Hands Up (serial)

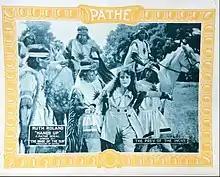
Lobby card for episode 1-"The Bride of the Sun"

Like many American films of the time, the film serial "Hands Up" was subject to restrictions and cuts by city and state film censorship boards. The Chicago Board of Censors required a cut in Chapter 1, Reel 3, of the slugging of a man; in Chapter 2, Reel 4, slugging man; in Chapter 3, Reel 1, Indian slugging man, masked man shooting Indian at barred window, Reel 2, shooting scene in which man falls, taking belt from ground, near view of man aiming gun at horseman and his falling off horse; Chapter 5, Reel 1, the two intertitles "I won her fair. She belongs to me now" and "She's mine again", the stabbing of the man, two scenes of Indian bending young woman back on table, Reel 2, slugging the engineer; Chapter 6, Reel 1, binding an Indian woman to telegraph pole and the young woman sitting on a bar; Chapter 8, Reel 1, slugging the man in the cabin, Reel 2, stabbing the man, binding the young woman, two scenes of tying the woman to the horse, and two scenes of dragging the woman; Chapter 9, Reel 1, first hula dance scene, young woman sitting at bar, young woman at table with arm around Mexican man's neck, four saloon fight scenes, Reel 2, first and third scene of man choking woman in bedroom; Chapter 11, Reel 1, the shooting of the old man and, Reel 2, binding of the young woman and old man; Chapter 12, Reel 2, two scenes of shooting and men falling; Chapter 13, Reel 1, the slugging of the guard at the door, and, Reel 2, the slugging of the man on the coach; and, Chapter 14, Reel 2, the shooting by Killman, the shooting of Killman, and the closeup of a choking scene.